Harvey A. Carr

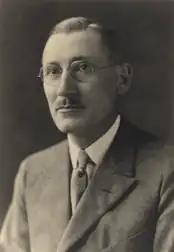
Harvey A. Carr

Harvey A. Carr (April 30, 1873 – June 21, 1954), a founding father of functionalist psychology, was renowned for a methodical and thorough approach to his science. His work was largely devoted to studies of animal cognition and perception. Carr collaborated with John B. Watson on his most well-known project: the famous Kerplunk experiment. Carr held his post as chairman of the Psychology department at the University of Chicago from 1926 to 1938. He also served as the president of the American Psychological Association in 1926.